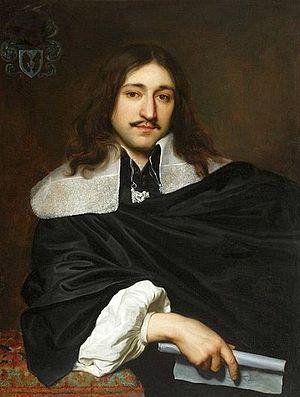
Lucas Franchoys le Jeune est un peintre et graveur flamand.